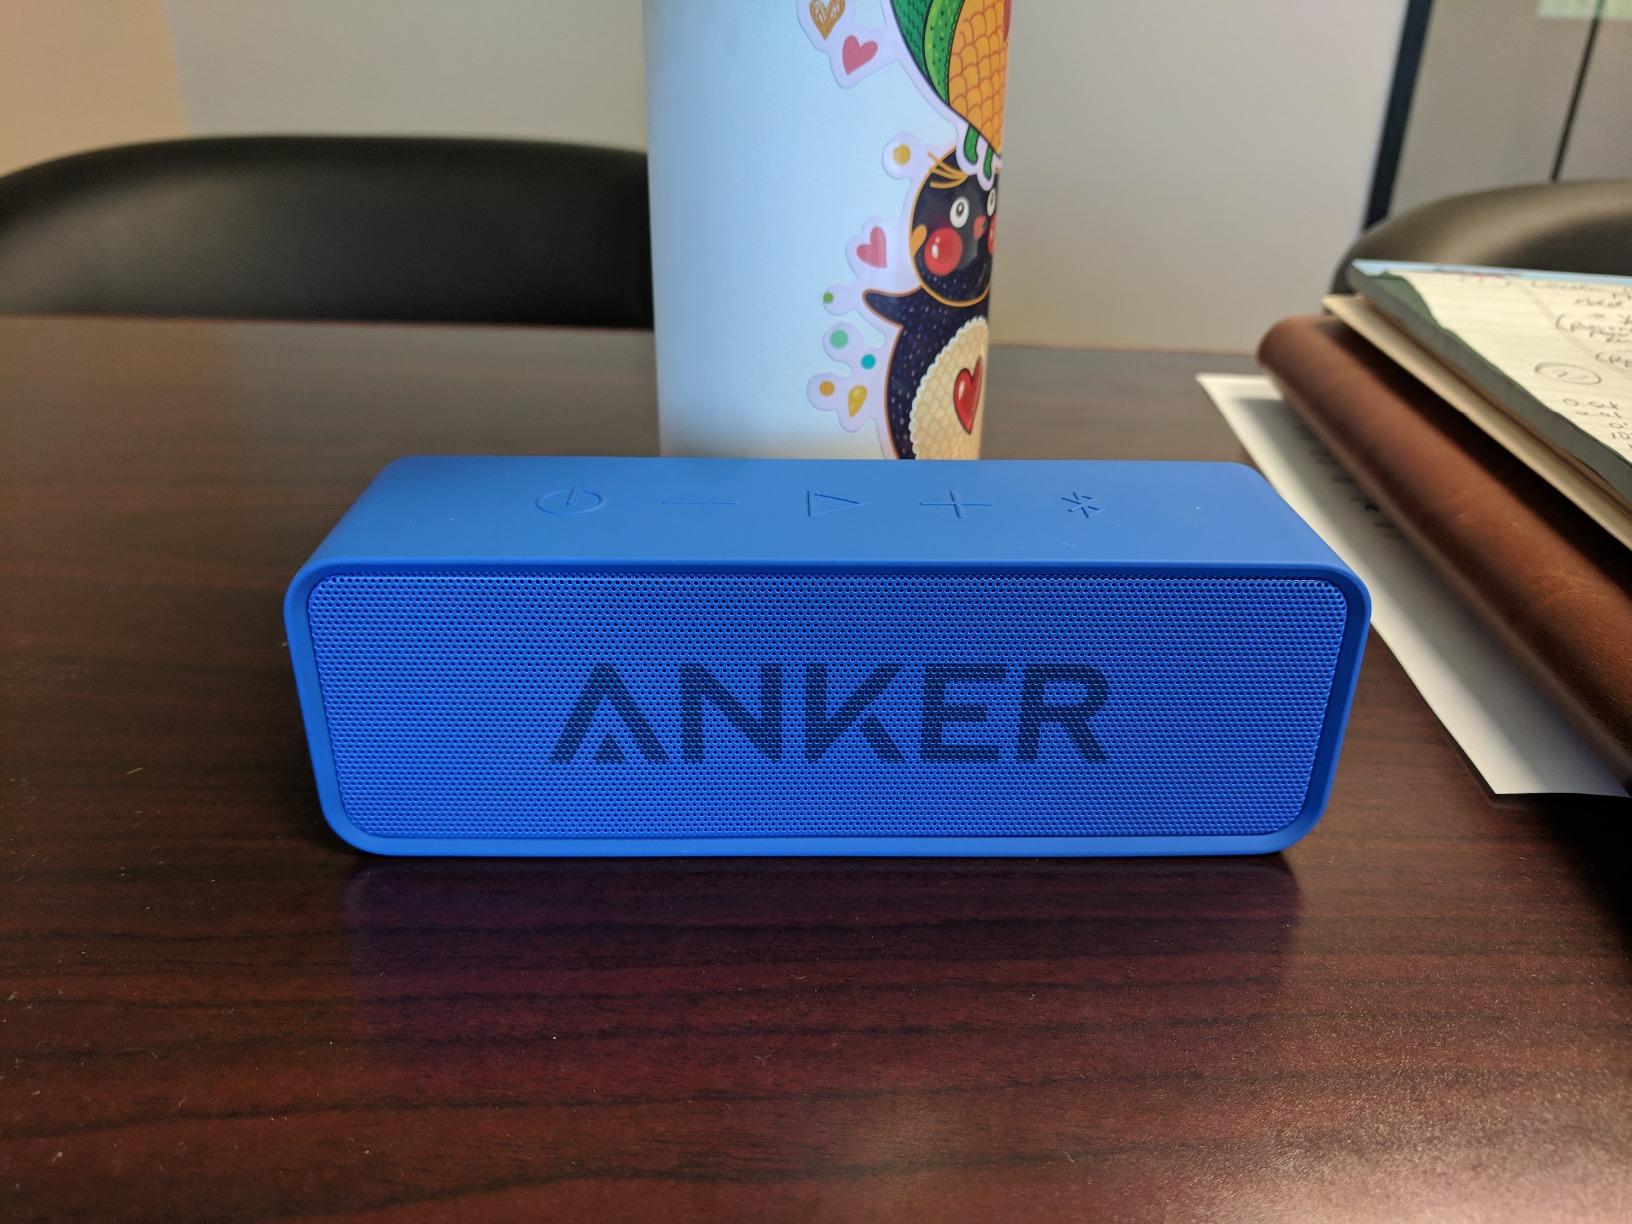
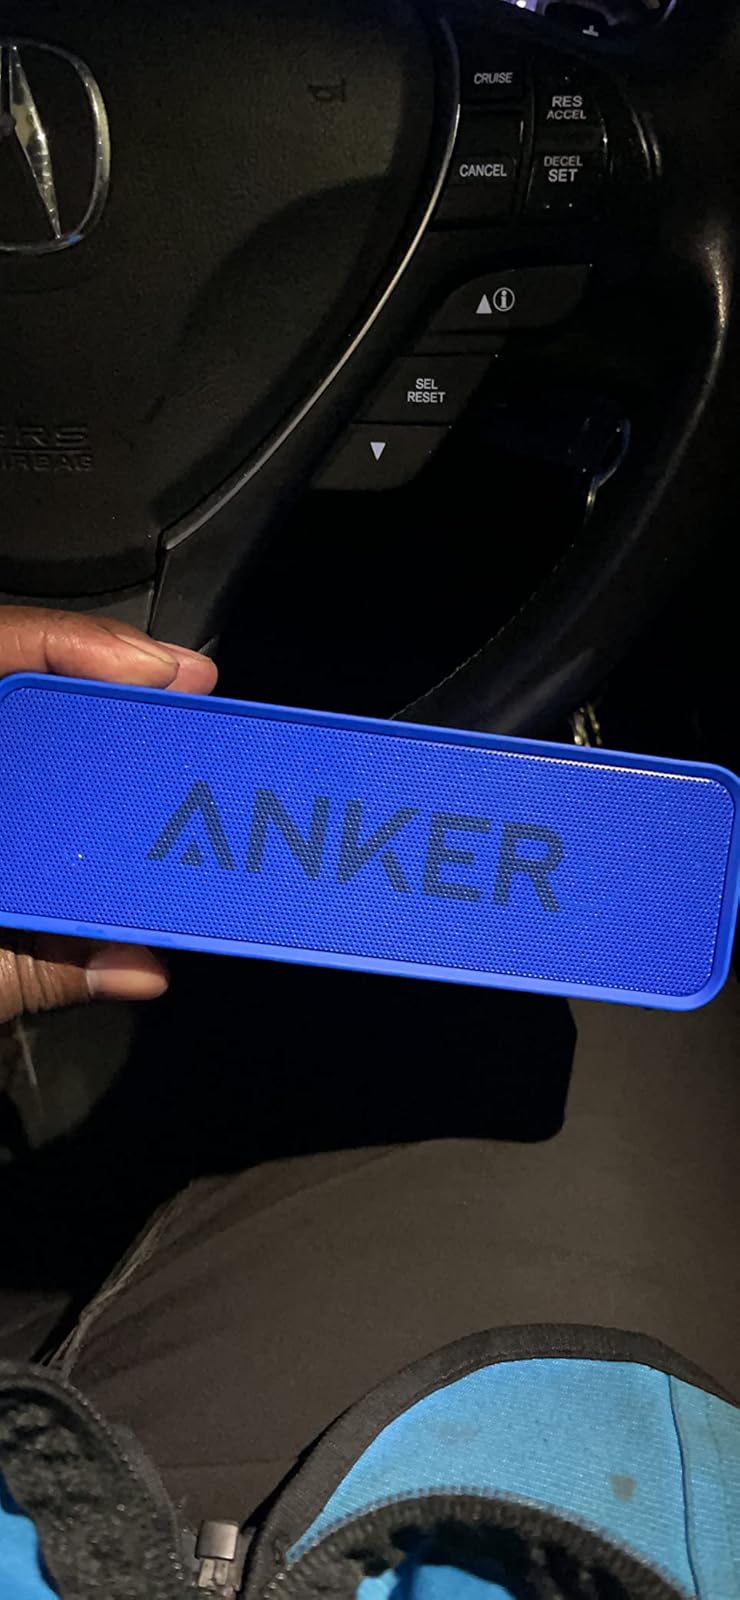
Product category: speaker
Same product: yes